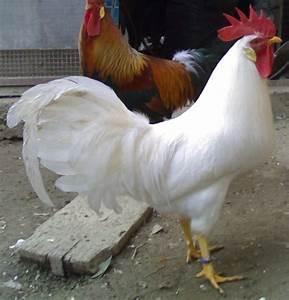
chicken